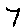
Label: 7